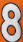
Number: 8